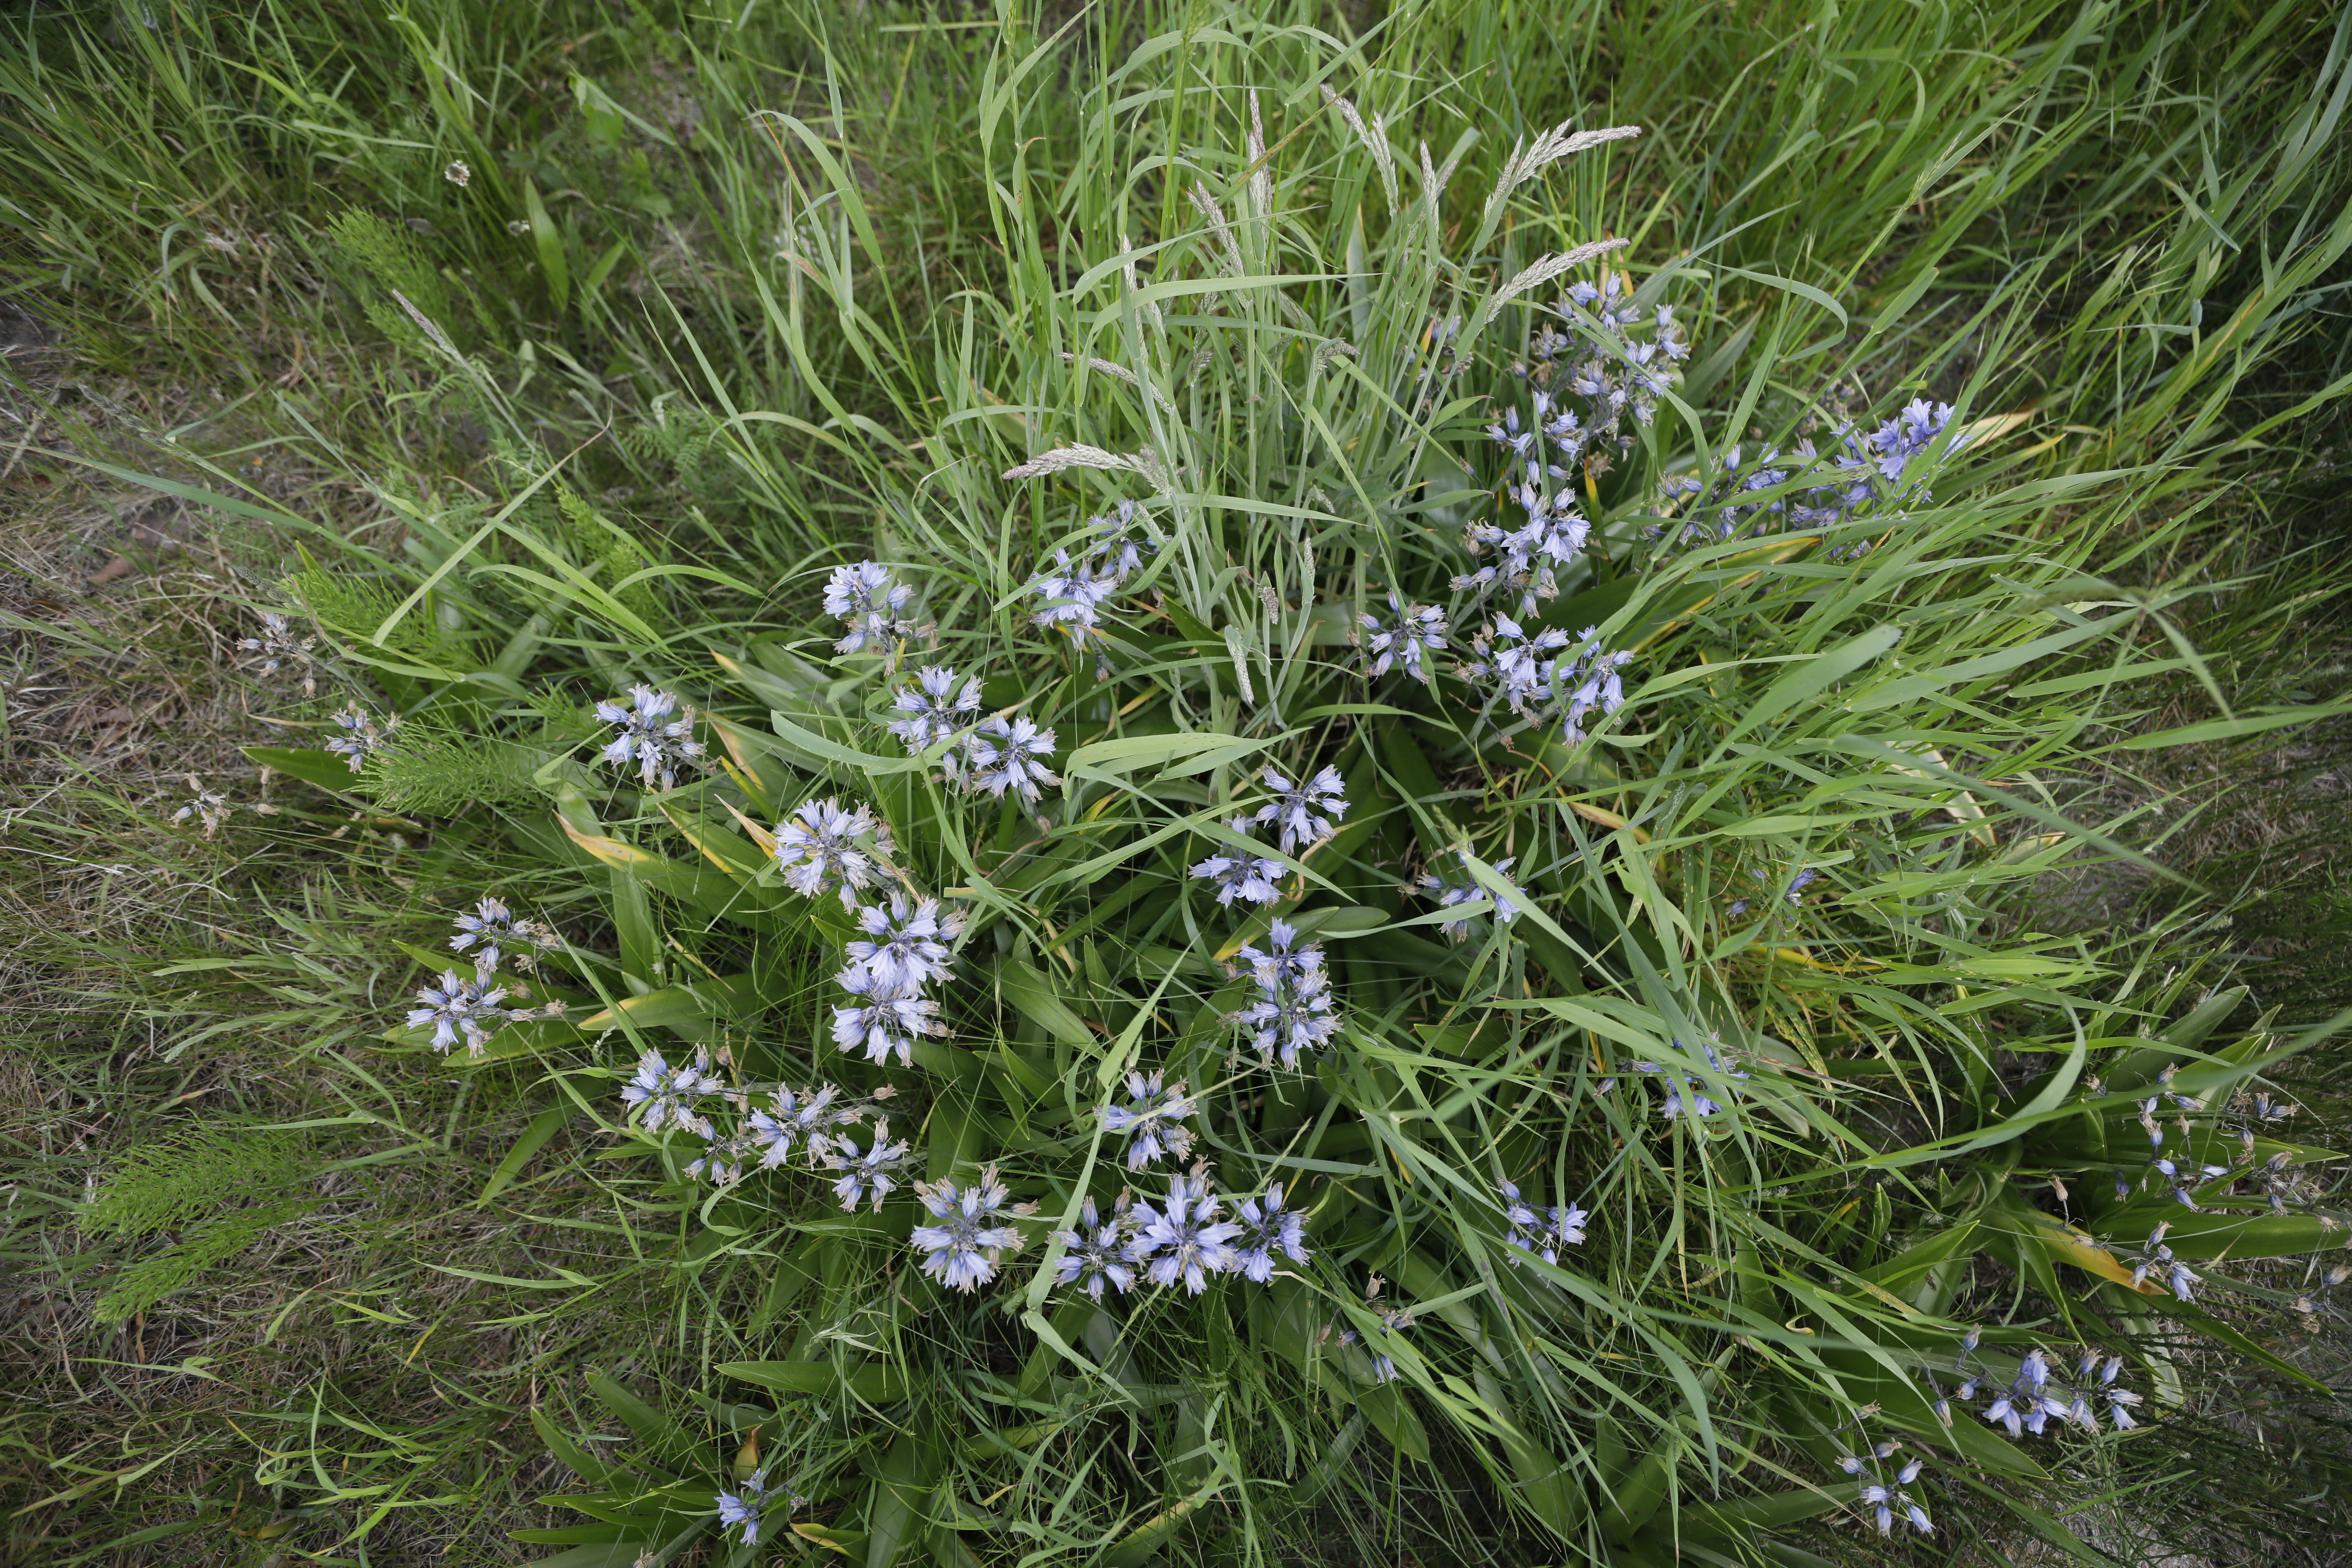
Plant species: Hyacinthoides non-scripta